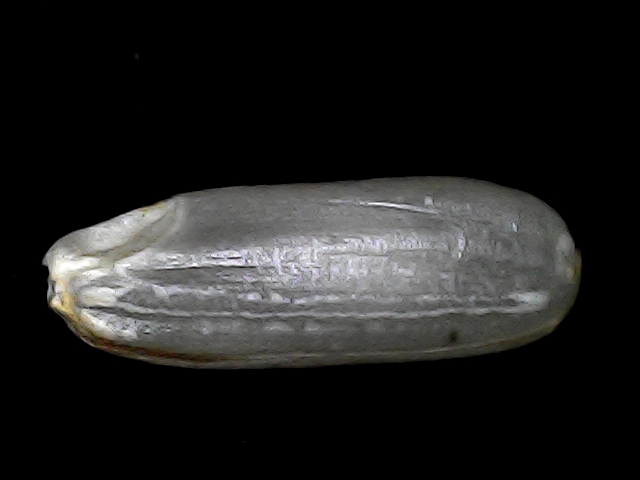
Rice variety: BD30